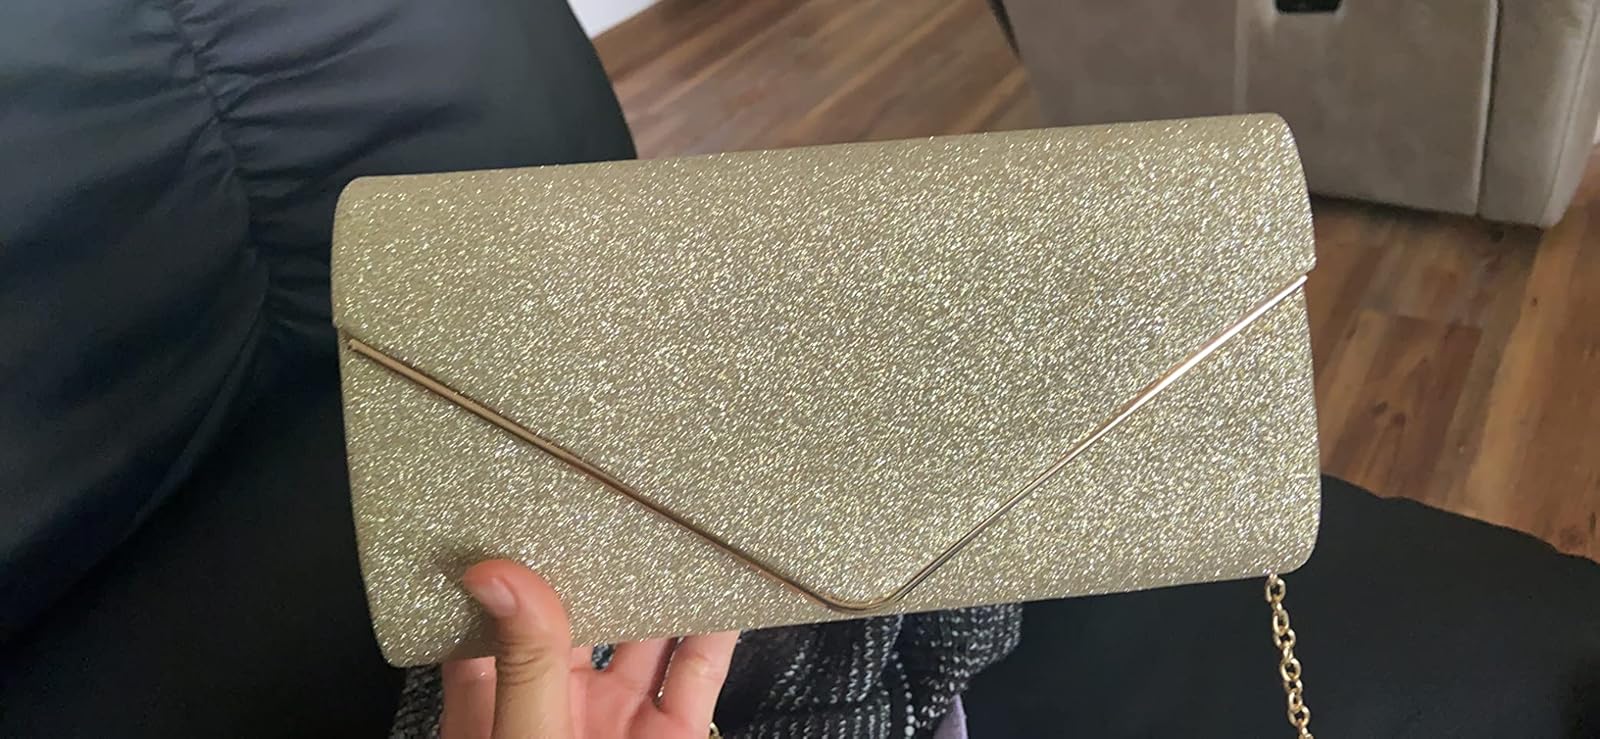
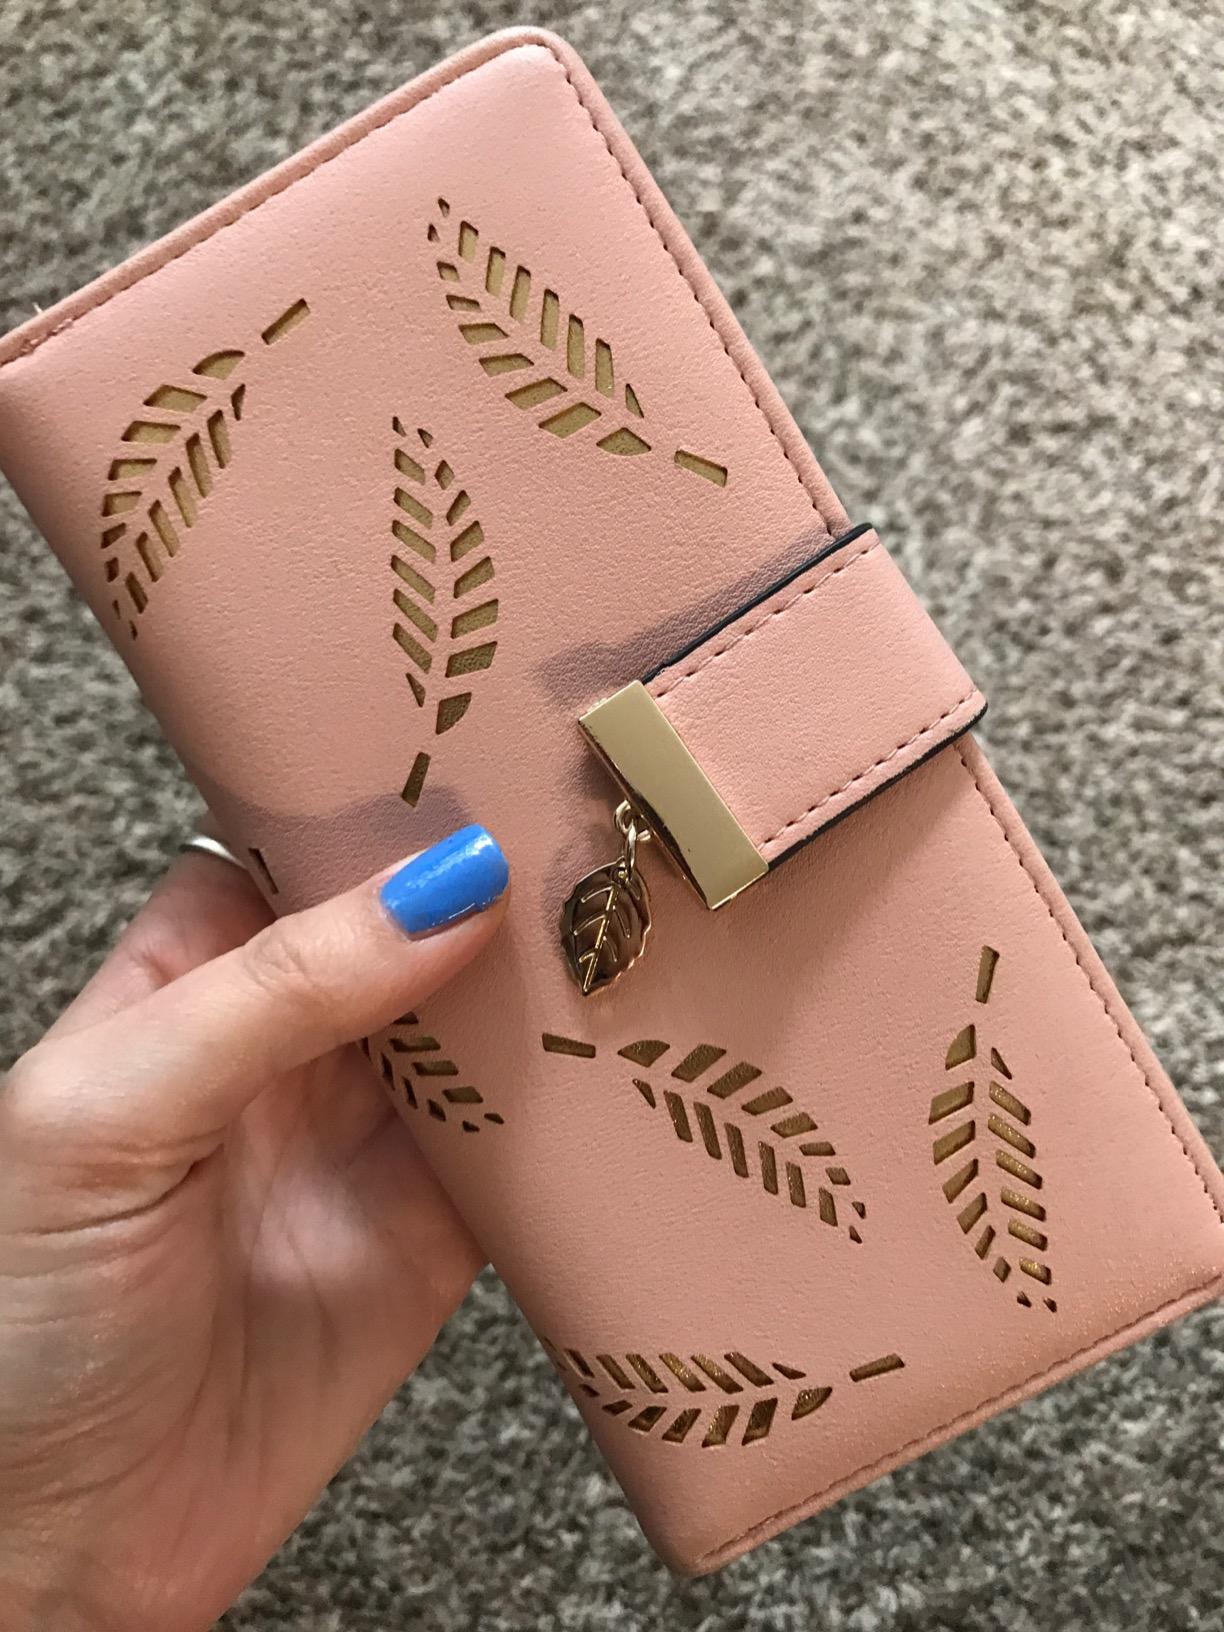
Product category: accessories_handbag
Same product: no